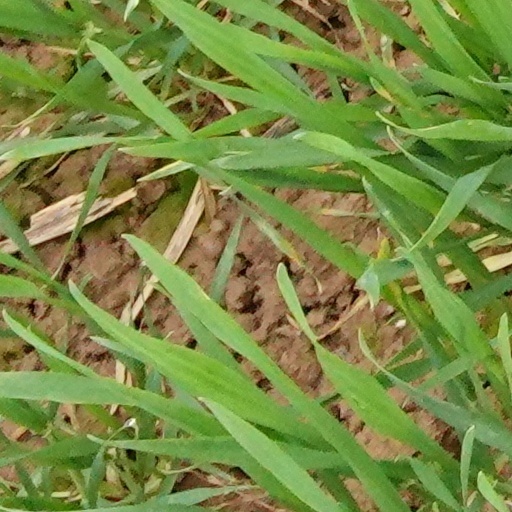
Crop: wheat